Sky position (RA, Dec in degrees): 181.814, 7.822
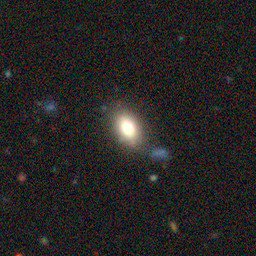
Galaxy morphology: In-between Round Smooth Galaxies